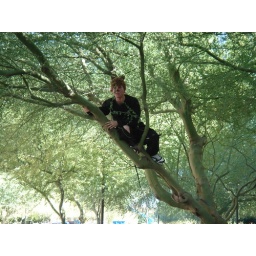
cat in the tree